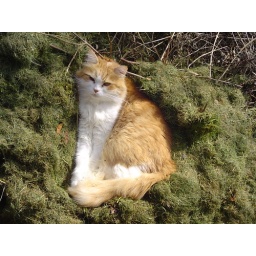
Fred finds the first grass clippings of the year quite irresistible for a comfy bed in the April sun.